Artsruni dynasty

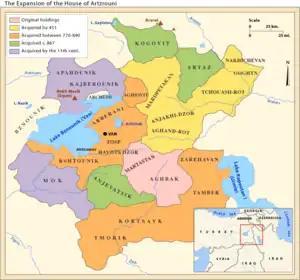
The Expansion of the House of Artsruni

During the reign of the Arsacid dynasty over Armenia, the Artsrunis ruled the princely estates of Greater and Lesser Aghbak in Vaspurakan (around modern Başkale, Turkey), southeast of Lake Van, gradually annexing the surrounding territory. In the middle of the 4th century the family was deposed. Chavash survived, and recovered power. In 369 the state was led by Meruzhan Artsruni who guided Persian troops to Armenia, exchanged Christianity for Mazdaism, and defeated the General ("sparapet") Mamikonian. The latter recovered power soon after, however, and Meruzhan was killed.